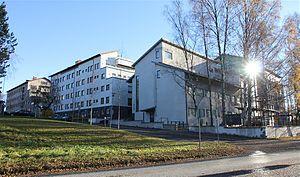
Le district hospitalier de Savonie orientale est un district hospitalier de la région de Savonlinna.
L'hôpital universitaire de Kuopio, est l'un des cinq hôpitaux universitaires de Finlande.
Haapaniemi est un quartier de Kuopio en Finlande.